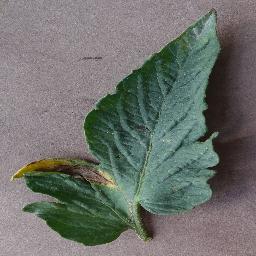
Label: Tomato___Early_blight